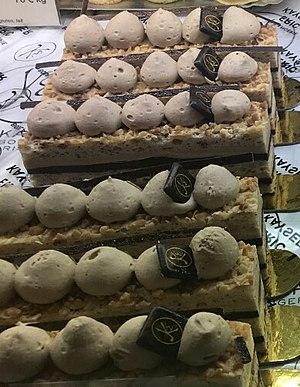
Succès au chocolat et au praliné dans une boulangerie-pâtisserie parisienne : ganache au praliné, ganache au chocolat, noisettes.
Le succès est une pâtisserie française.